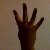
The image shows a hand gesture representing the number 4 in Indian Sign Language.